Echo (mythology)

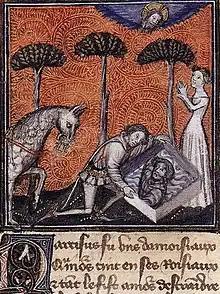
An early illustration of the Spring of Narcissus from "The Romance of the Rose"

"The Lay of Narcissus", one of many titles by which the work is known, is a Norman-French verse narrative written towards the end of the 12th century. In the four manuscripts that remain, an unknown author borrows from the Echo and Narcissus of Ovid to create a story better suited to the needs of his time.